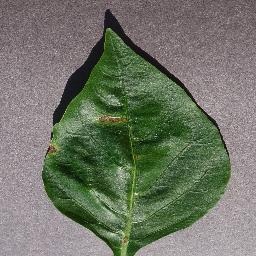
Label: Pepper,_bell___Bacterial_spot